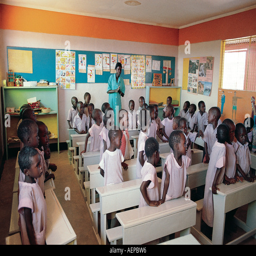
children with their teacher inside the classroom